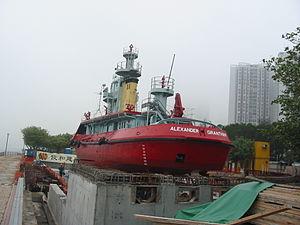
Article principal : Navire musée
L’Alexander Grantham était un bateau-pompe de Hong Kong baptisé d'après l'ancien gouverneur de Hong Kong Sir Alexander Grantham ; il a été construit en 1953, et retiré du service en 2002.